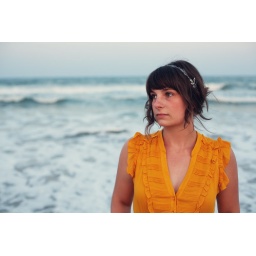
self-portrait at the beach in my favorite dress ever.